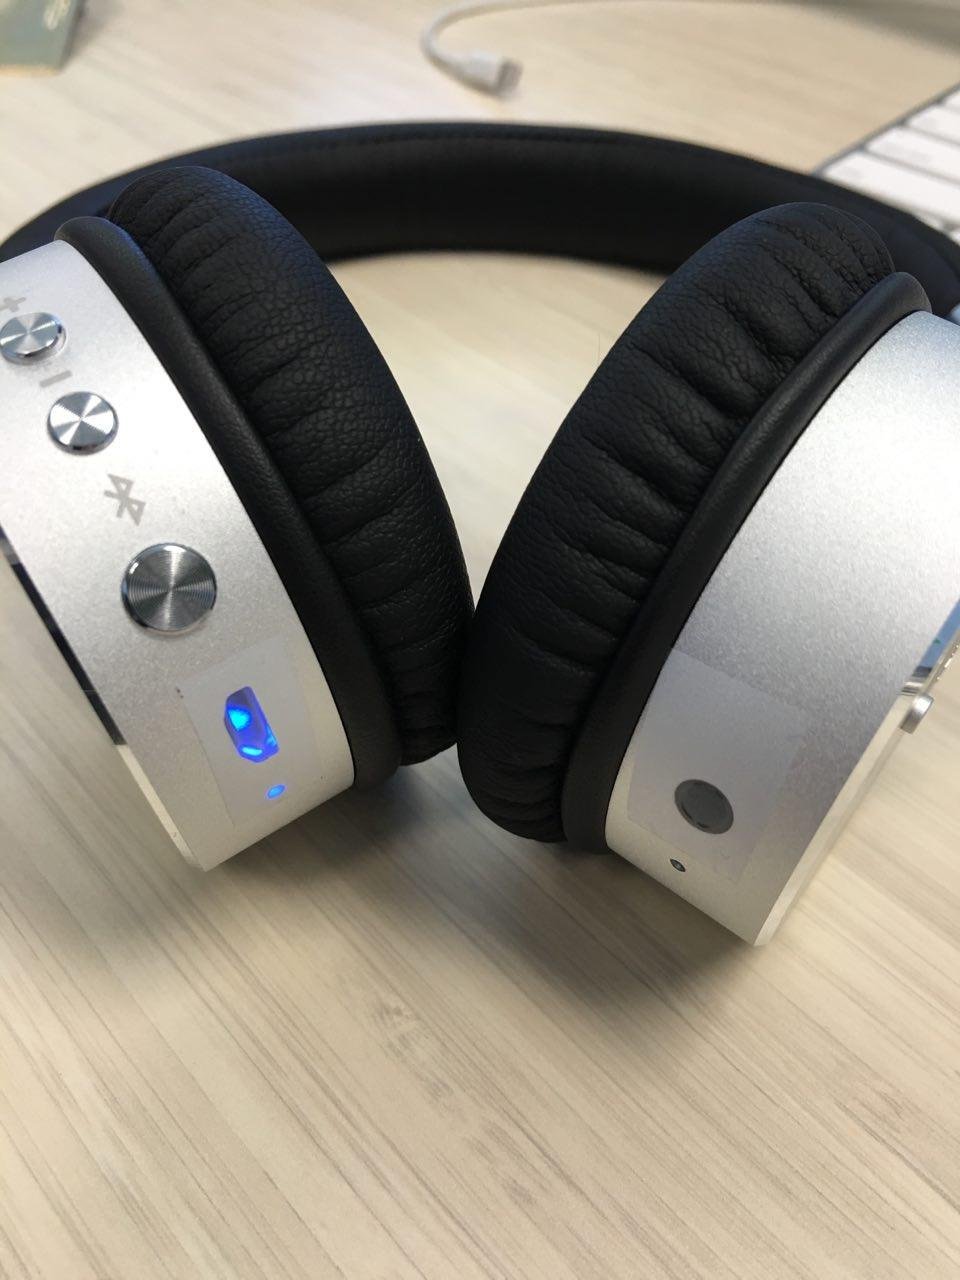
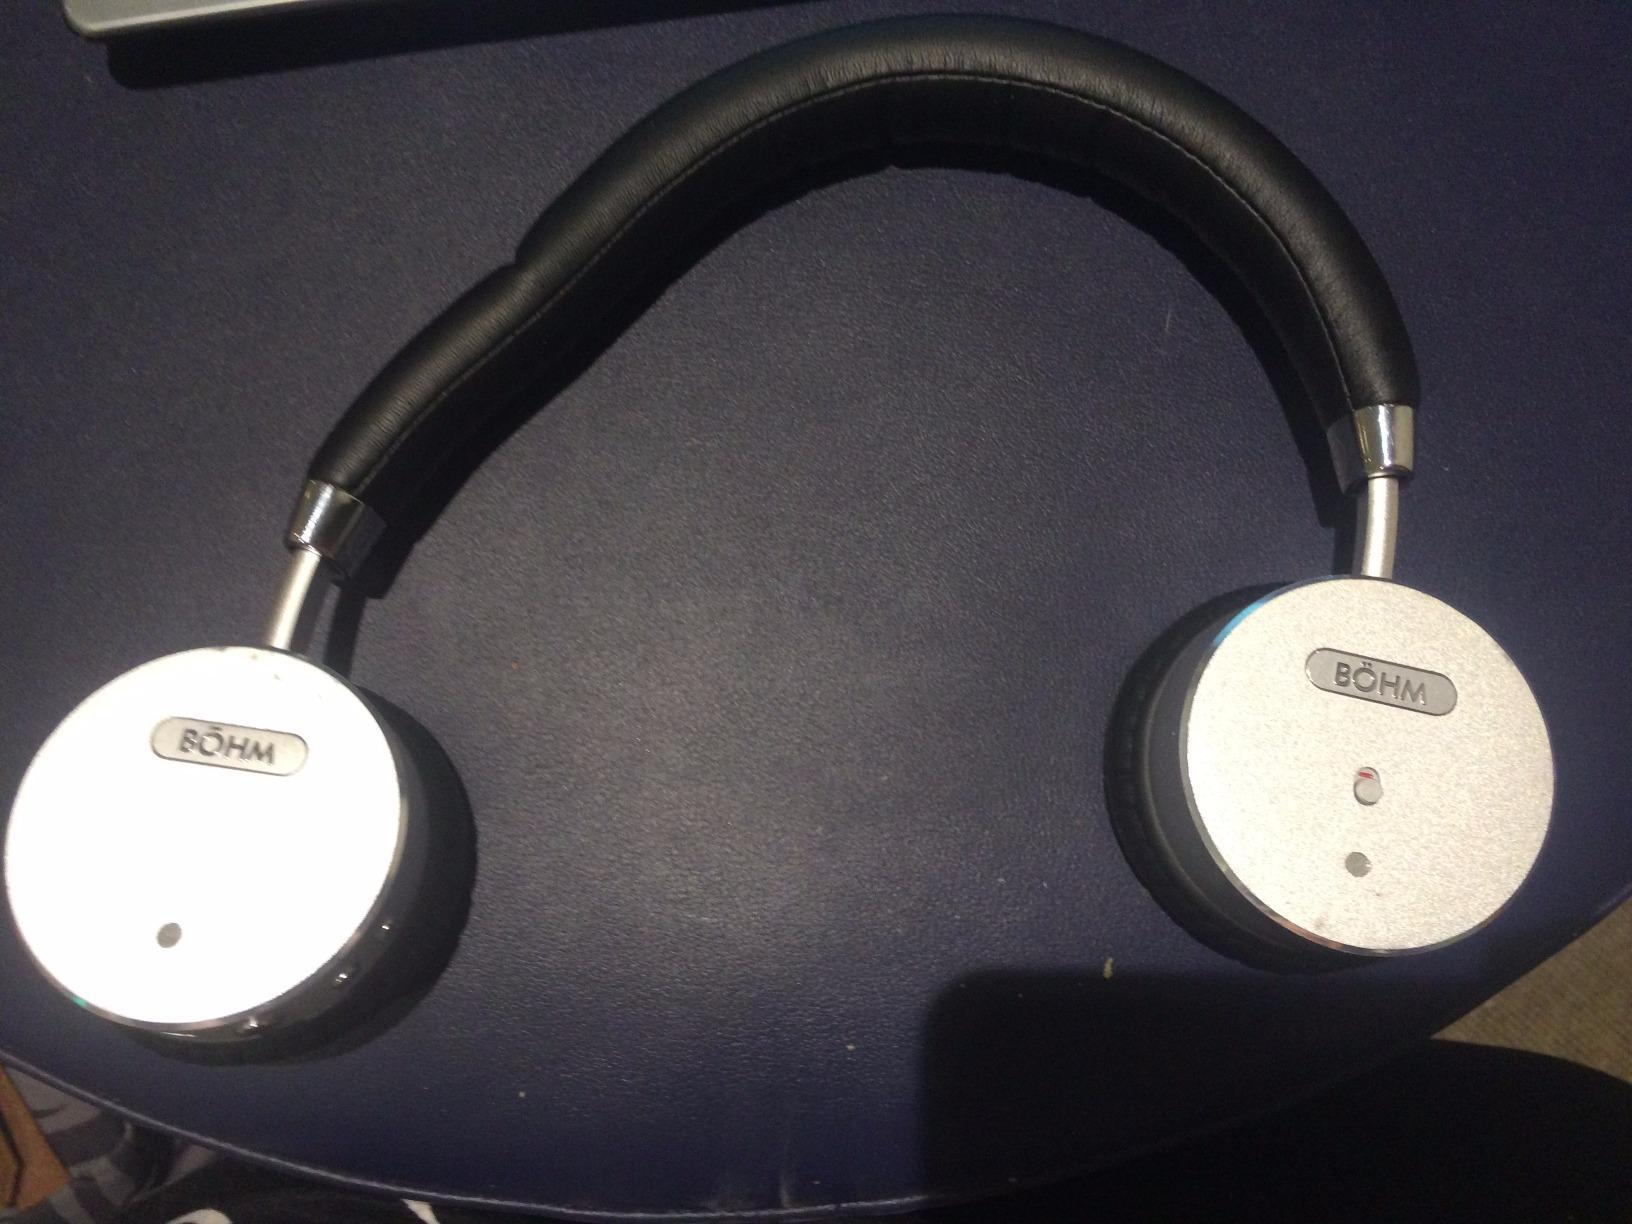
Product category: headphones
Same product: yes